Marcus Padley

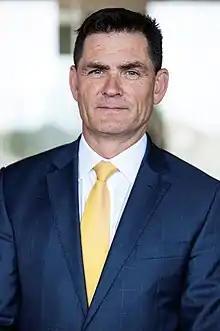
Marcus Padley founder of Marcus Today

Padley is originally from Yorkshire, England. He has a Master of Applied Finance from Macquarie University and a Bachelor of Law from Southampton University.